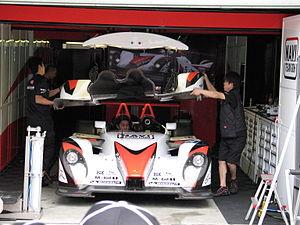
Le Team Goh est une écurie de course japonaise fondée par Kazumichi Goh en 1996.